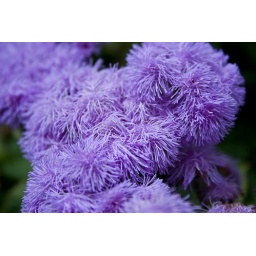
The blueish flower ball in full bloom.